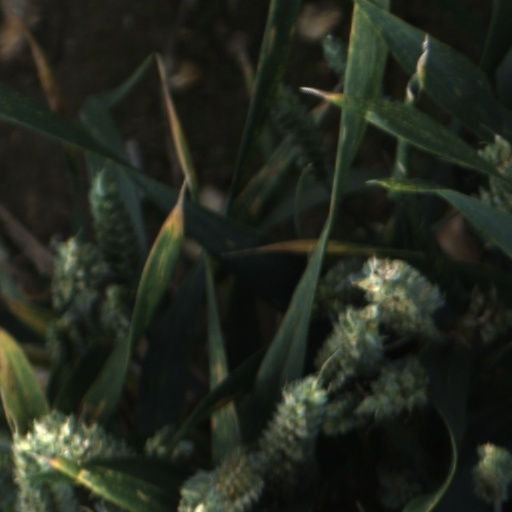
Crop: wheat